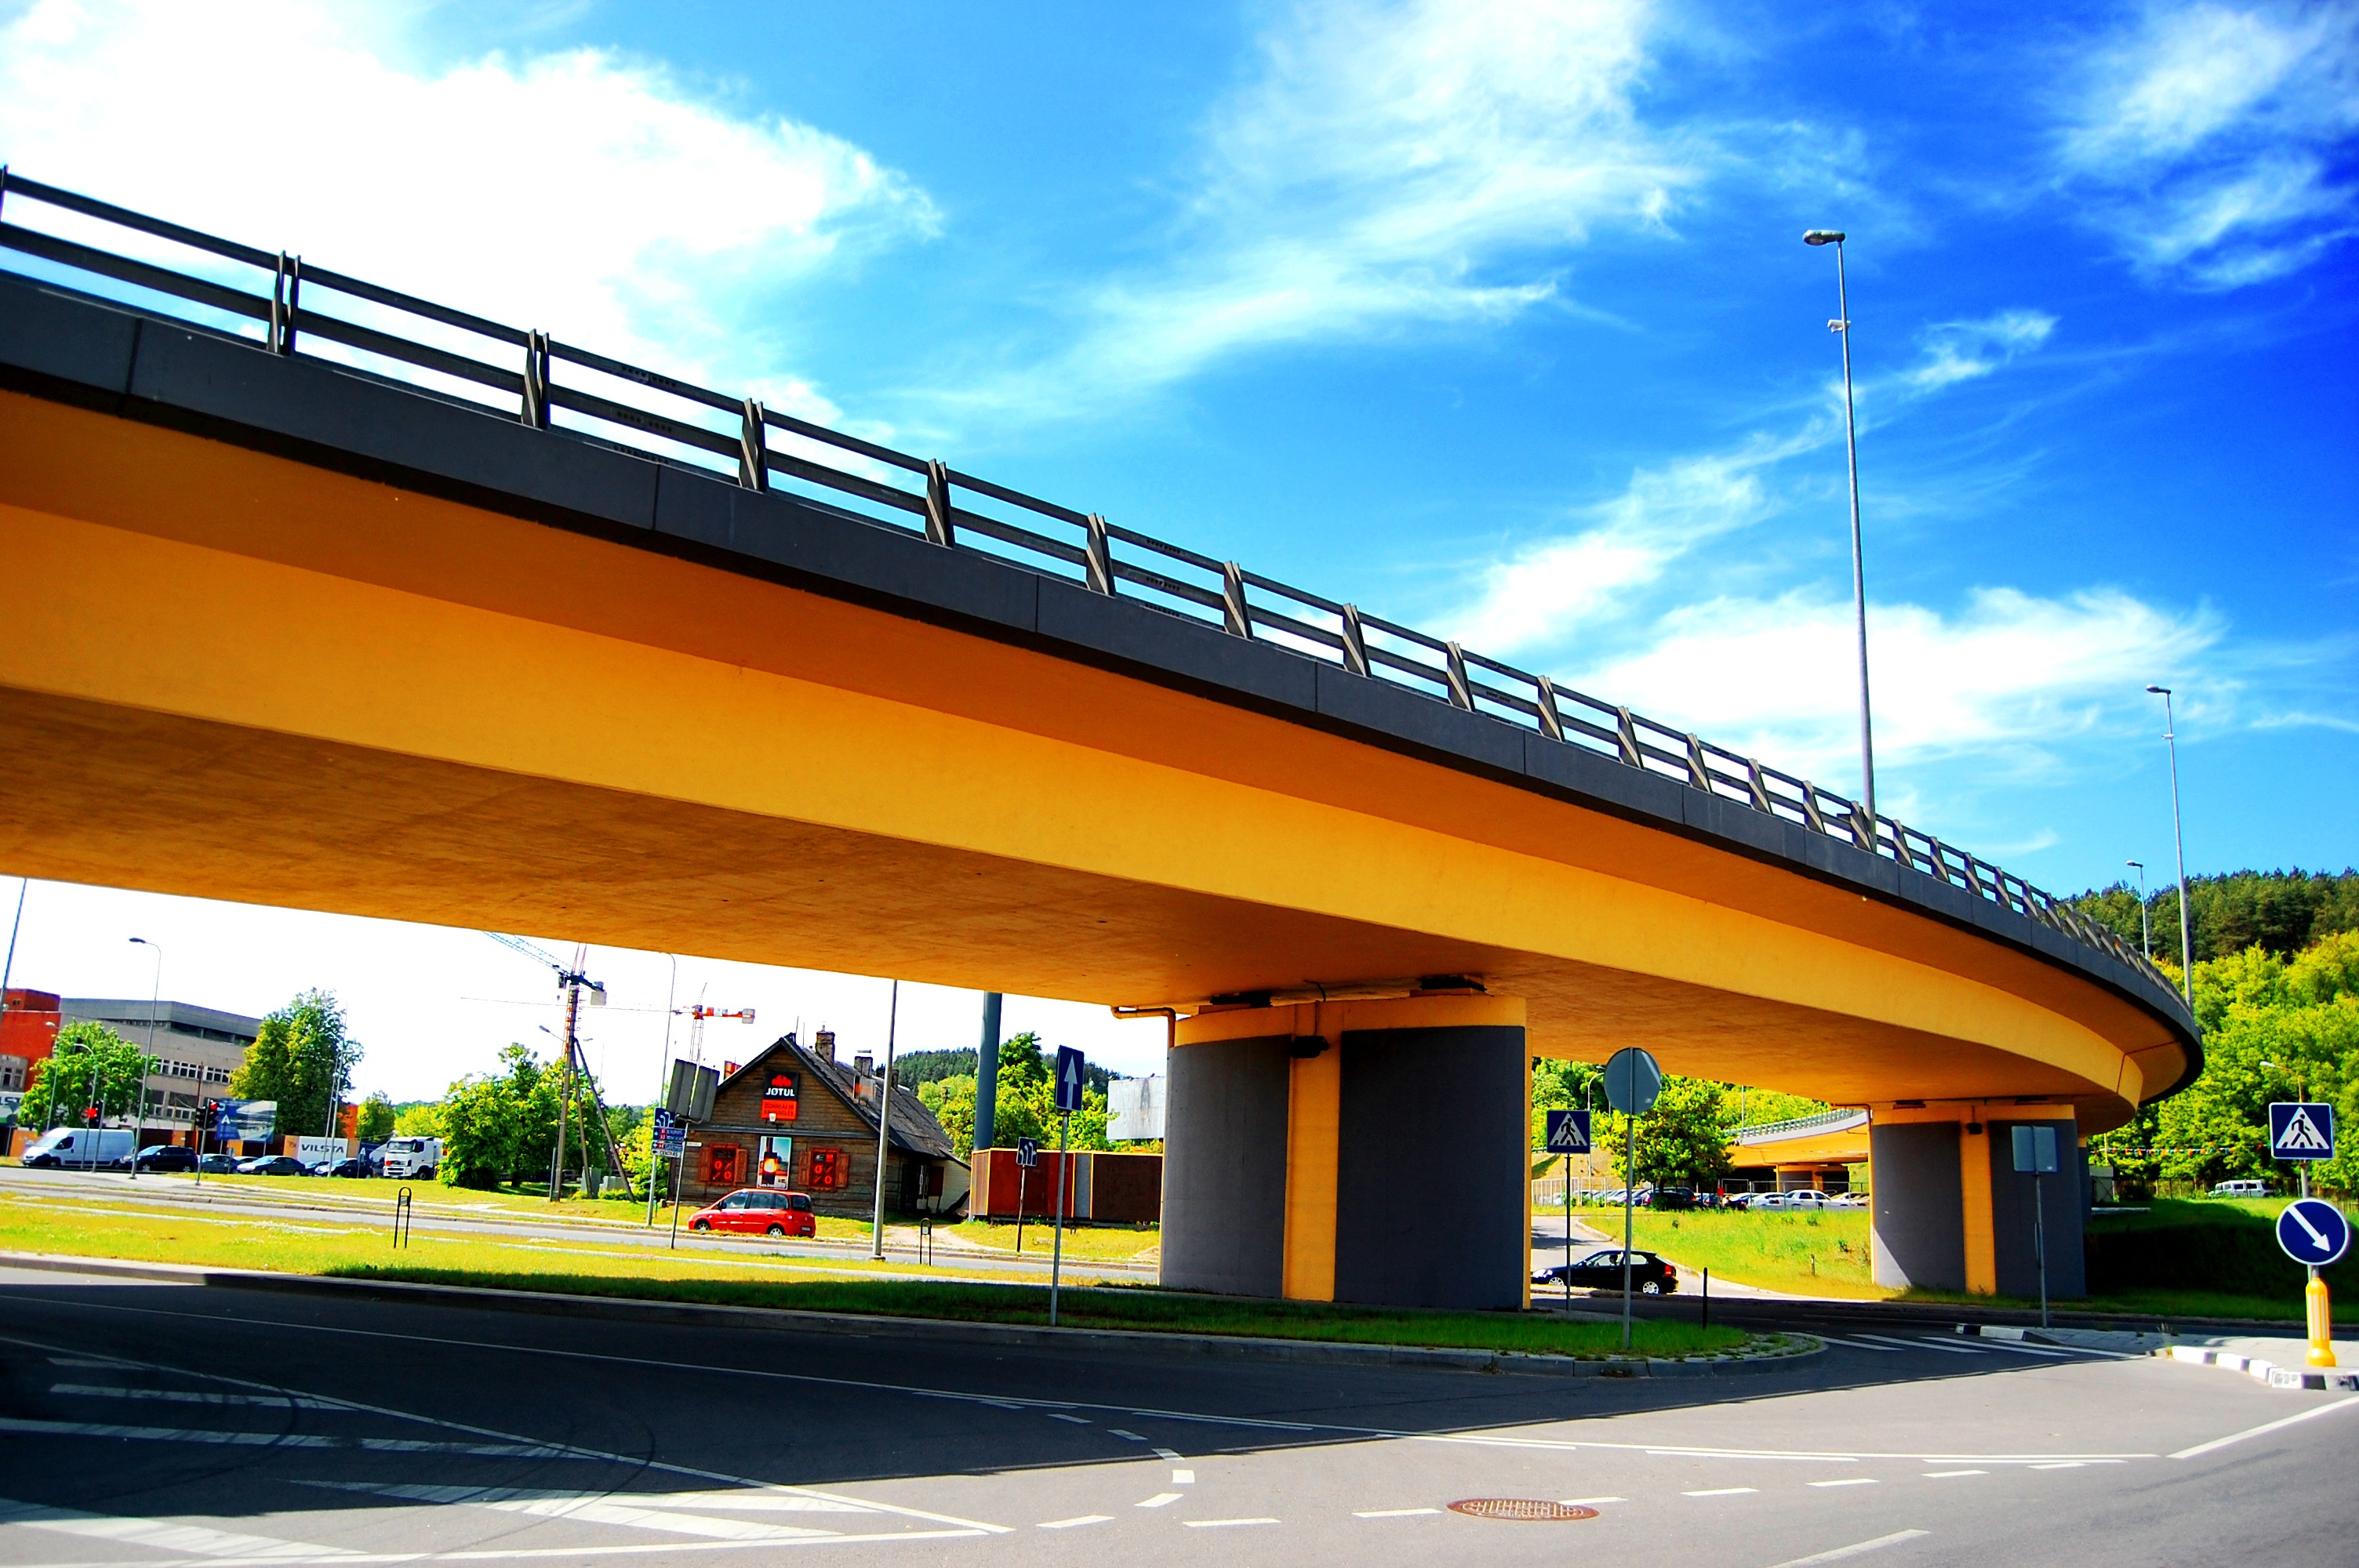
outdoor, architecture, structure, road, bridge, town, highway, city, urban, river, overpass, cityscape, downtown, transport, europe, plaza, train station, landmark, facade, stadium, public transport, capital, european, baltic, lithuania, vilnius, junction, shopping mall, skyway, sport venue, neris